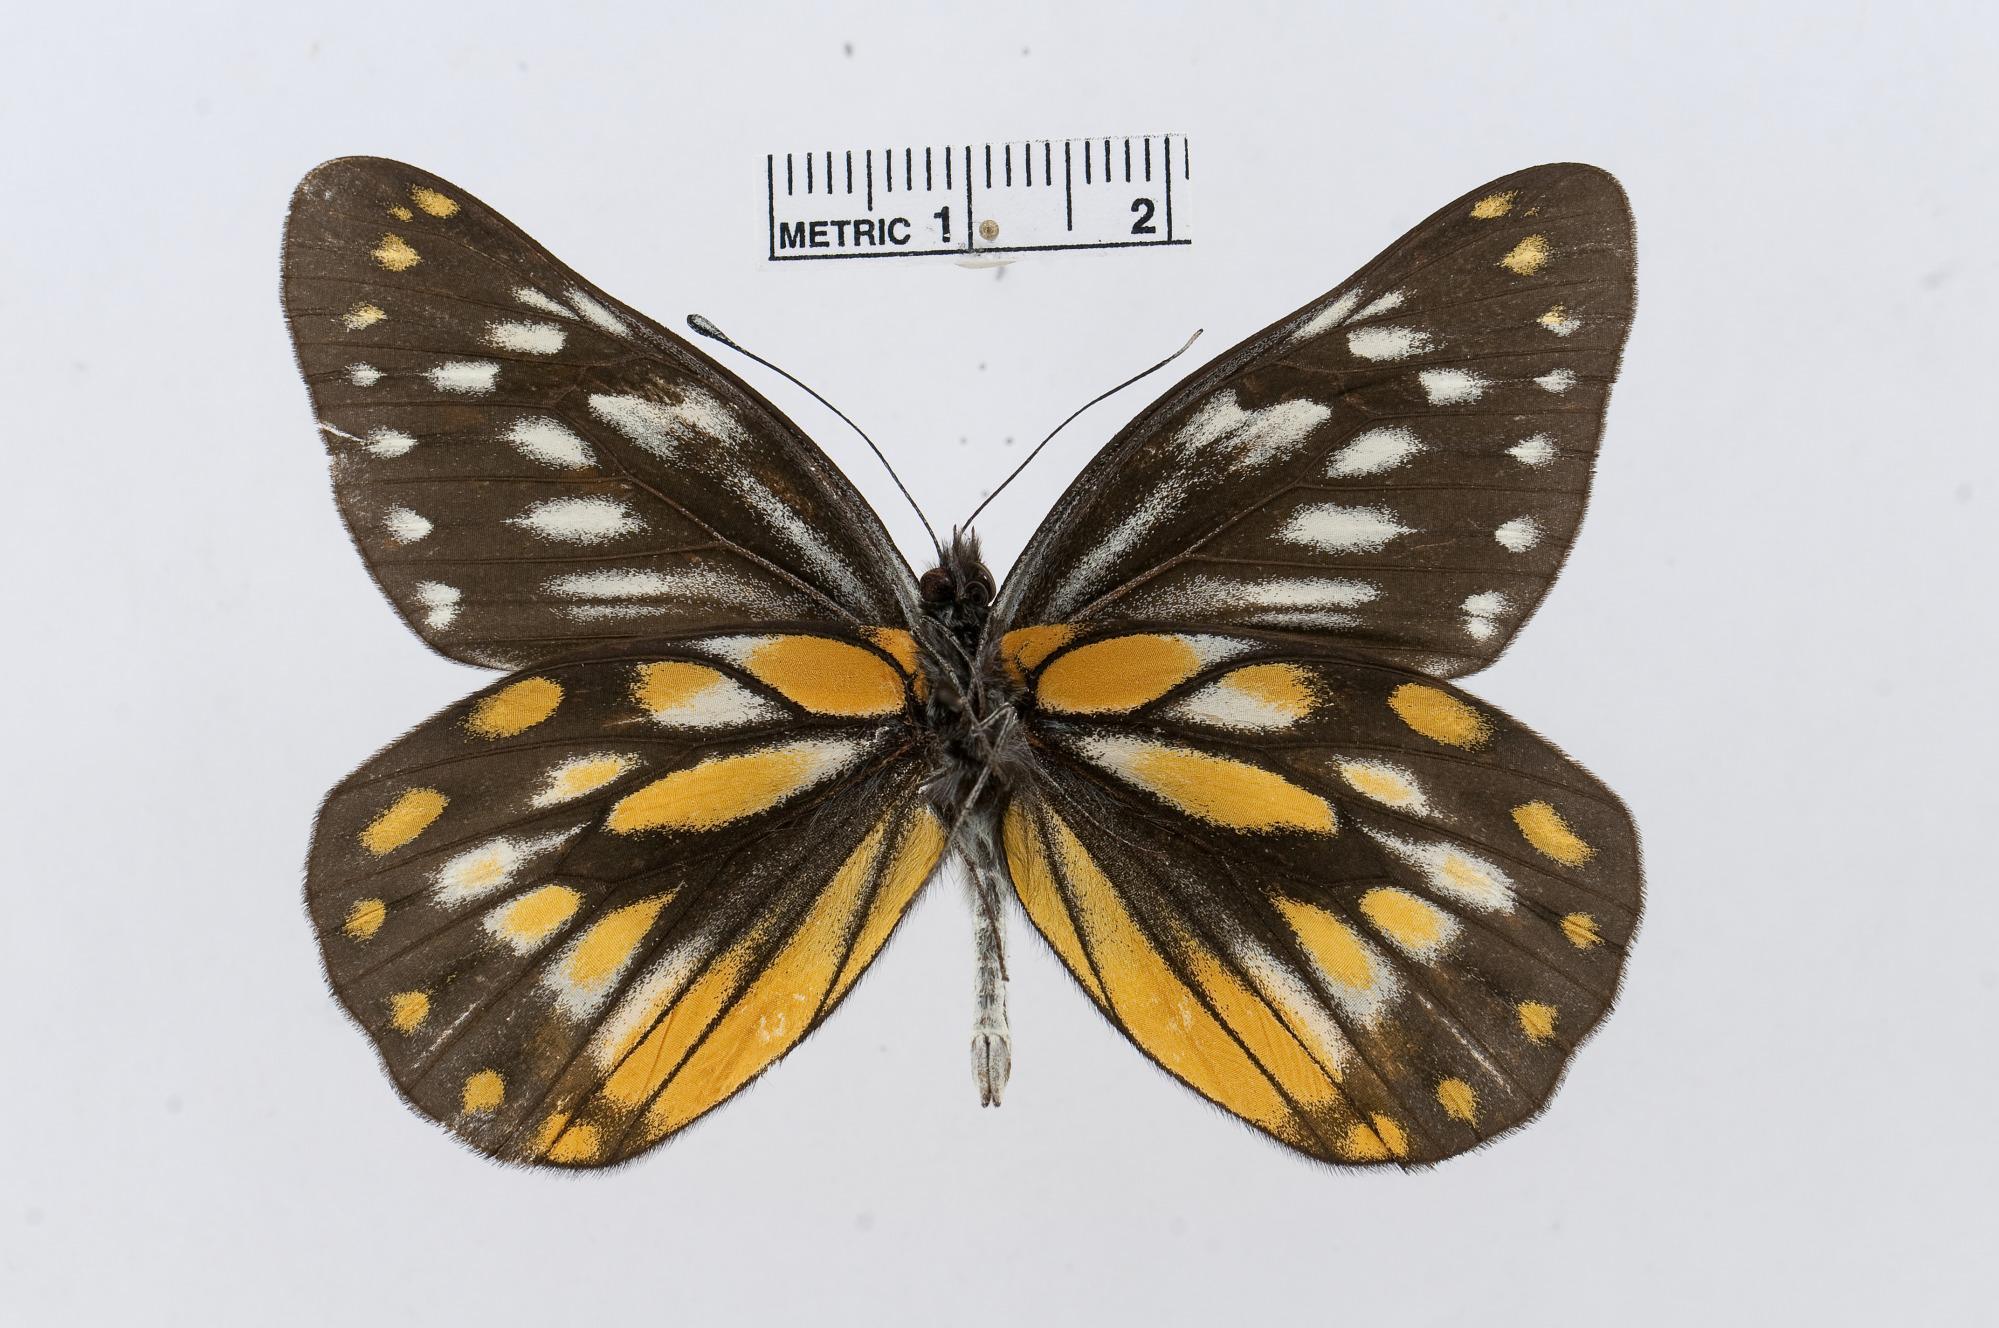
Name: Delias subnubila
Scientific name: Delias subnubila
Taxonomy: Animalia, Arthropoda, Hexapoda, Insecta, Lepidoptera, Pieridae, Pierinae